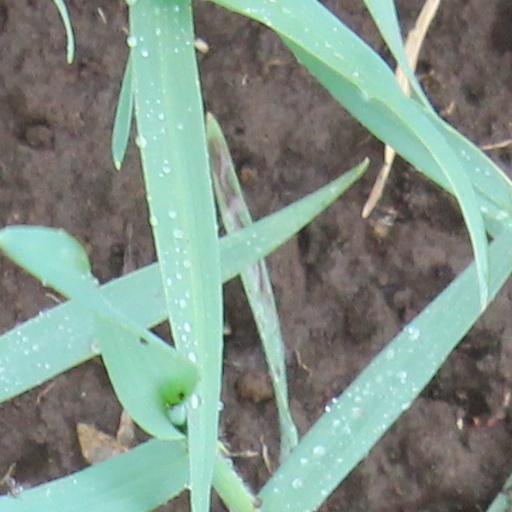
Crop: wheat